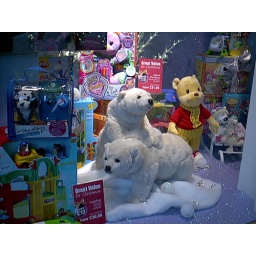
Polar bears in Jarrolds Store windows